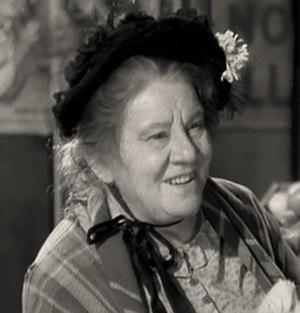
Le Petit Lord Fauntleroy est un film américain réalisé par John Cromwell, sorti en 1936.
Jessie Ralph est une actrice américaine, de son nom complet Jessie Ralph Chambers, née le 5 novembre 1864 à Gloucester, où elle est morte le 30 mai 1944.